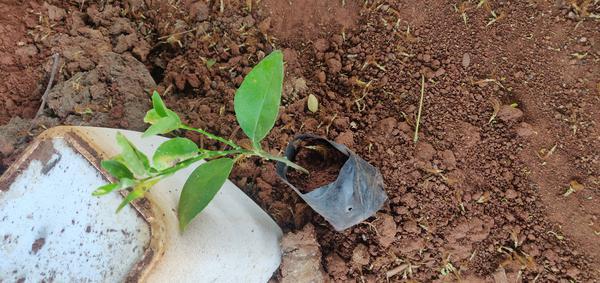
Plant: Lemon